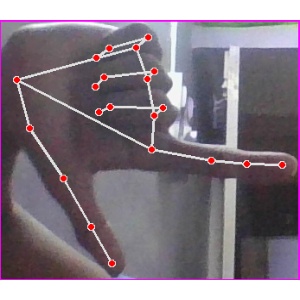
अक्षर: ख